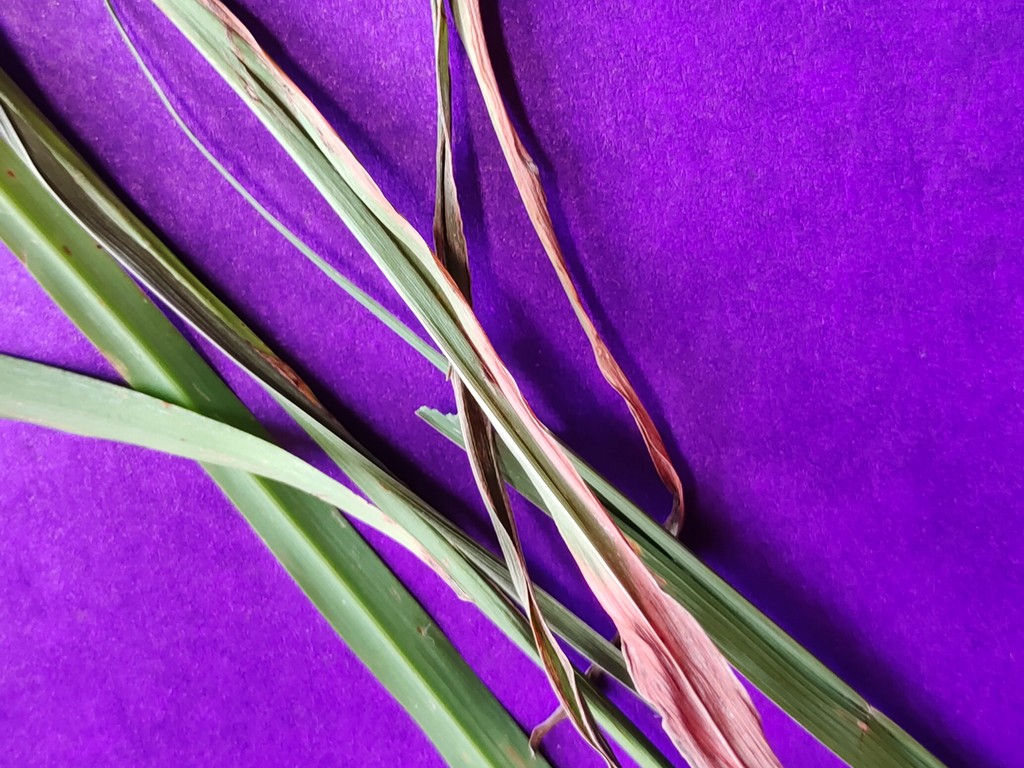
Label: Unhealthy